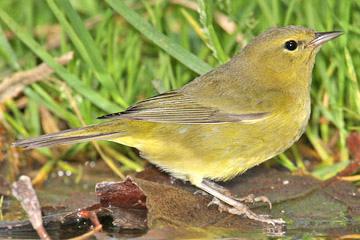
A photo of a orange crowned warbler